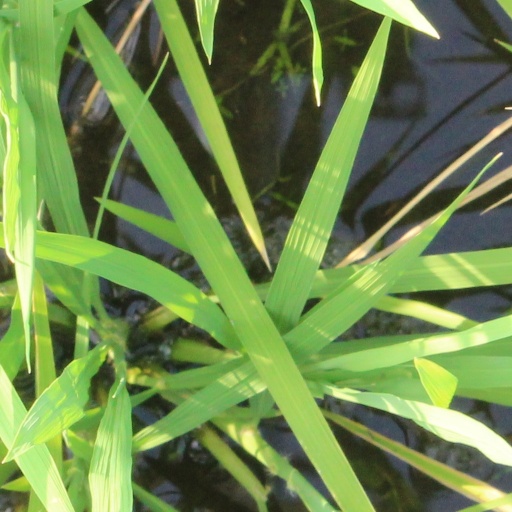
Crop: rice